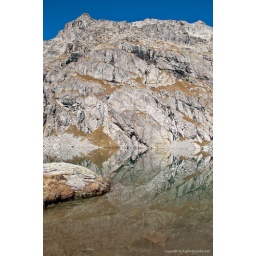
the lake near the source of the river inn in the swiss alps